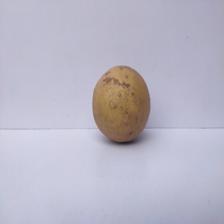
Size: Large